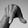
ASL letter: Q